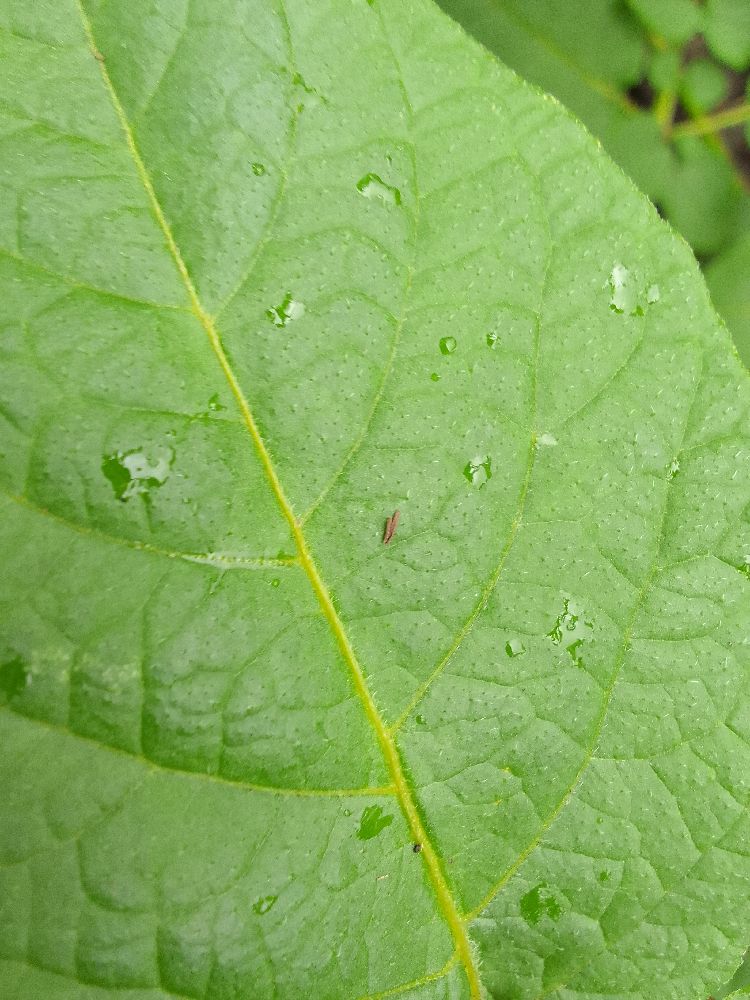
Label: Healthy